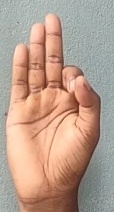
ASL sign: F